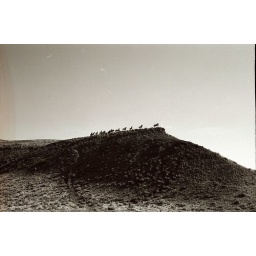
Wild horses monument in washington. Taken with Ilford XP2 400.